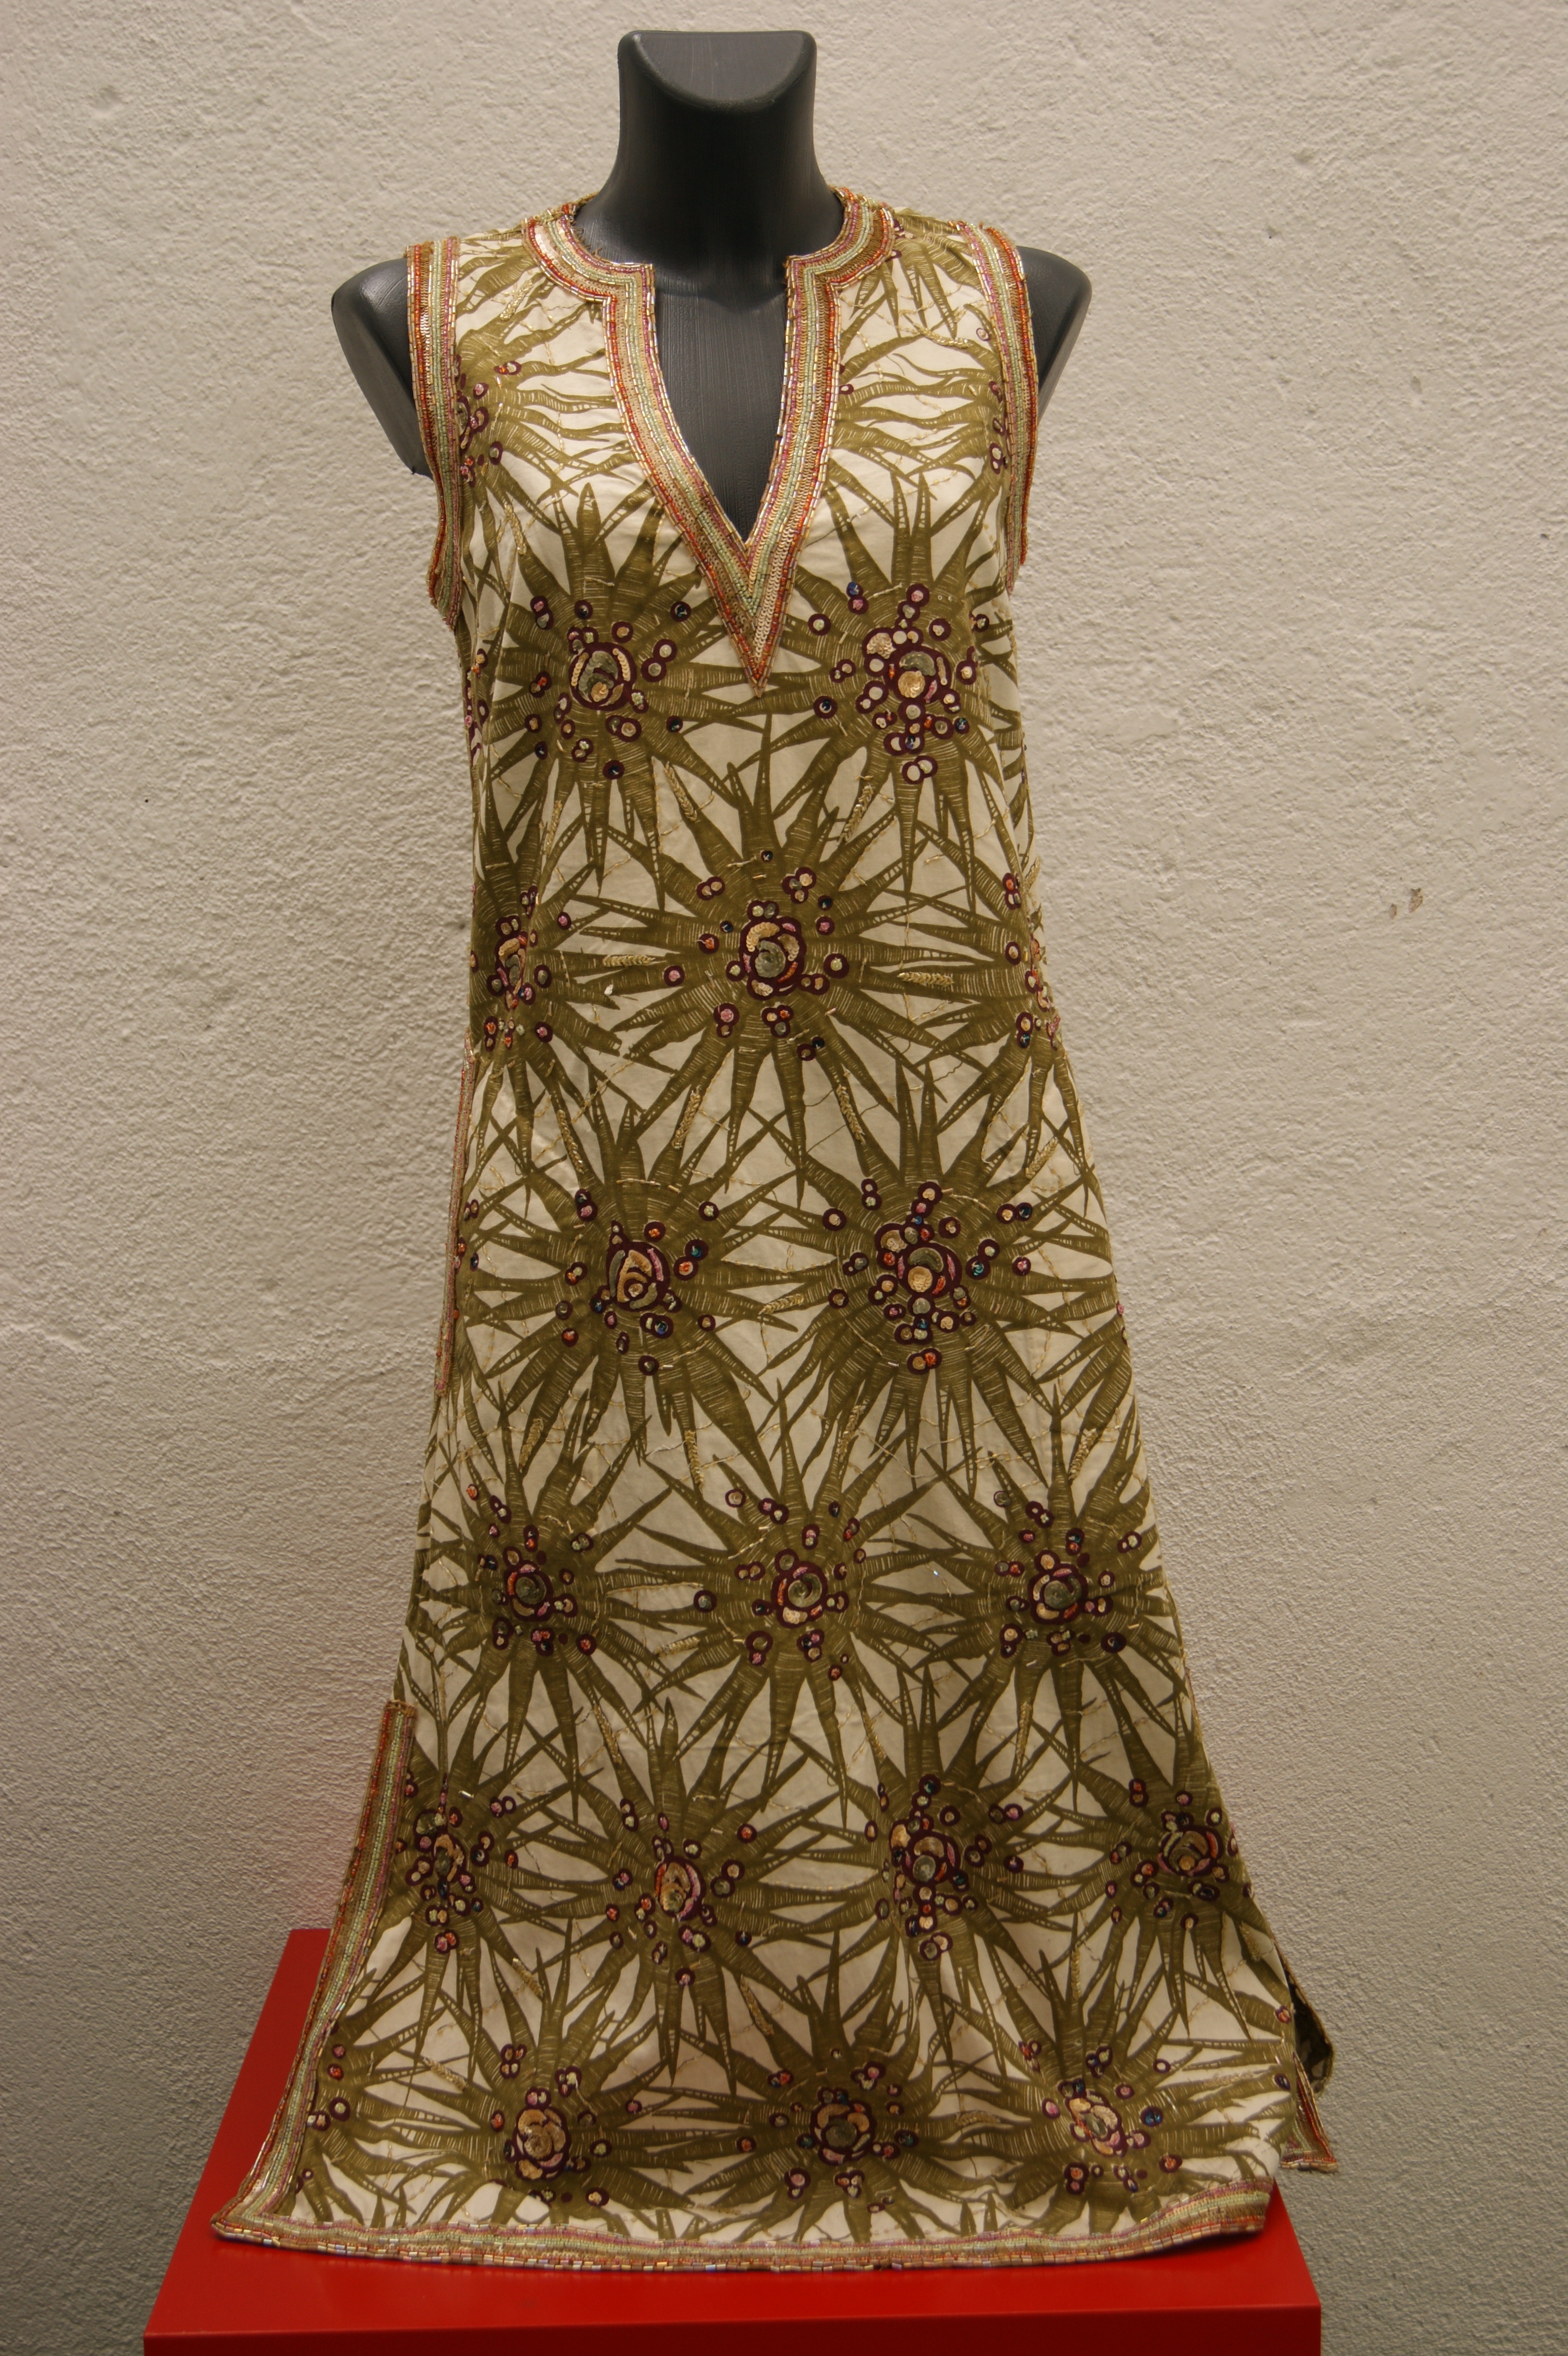
orange, pattern, fashion, clothing, textile, dress, design, gown, sleeve, cocktail dress